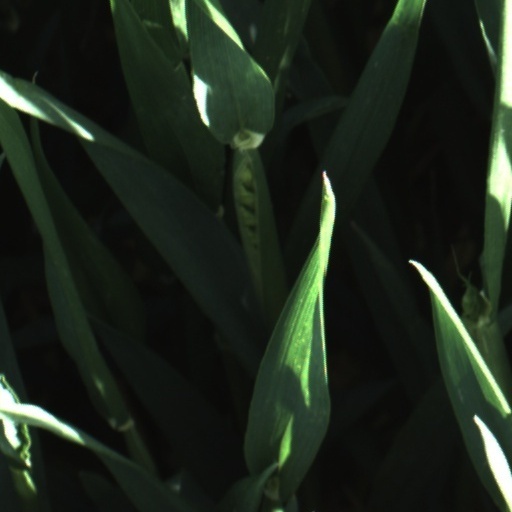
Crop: wheat